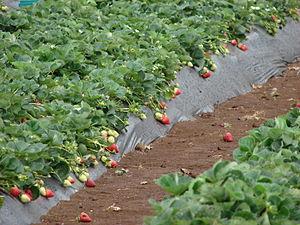
Fraisier est un nom vernaculaire ambigu désignant en français diverses espèces du genre Fragaria produisant généralement des fraises, qui sont des faux-fruits consommés comme fruits.